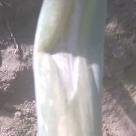
Crop: Onion
Condition: alternaria-d